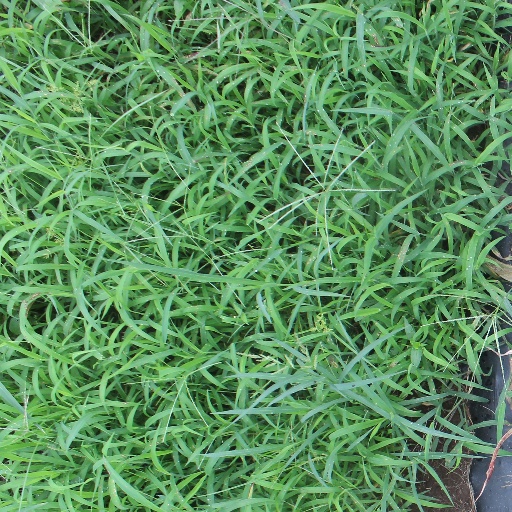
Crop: sorghum